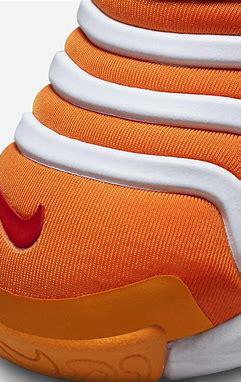
Brand: Nike
Model: Dynamo Go